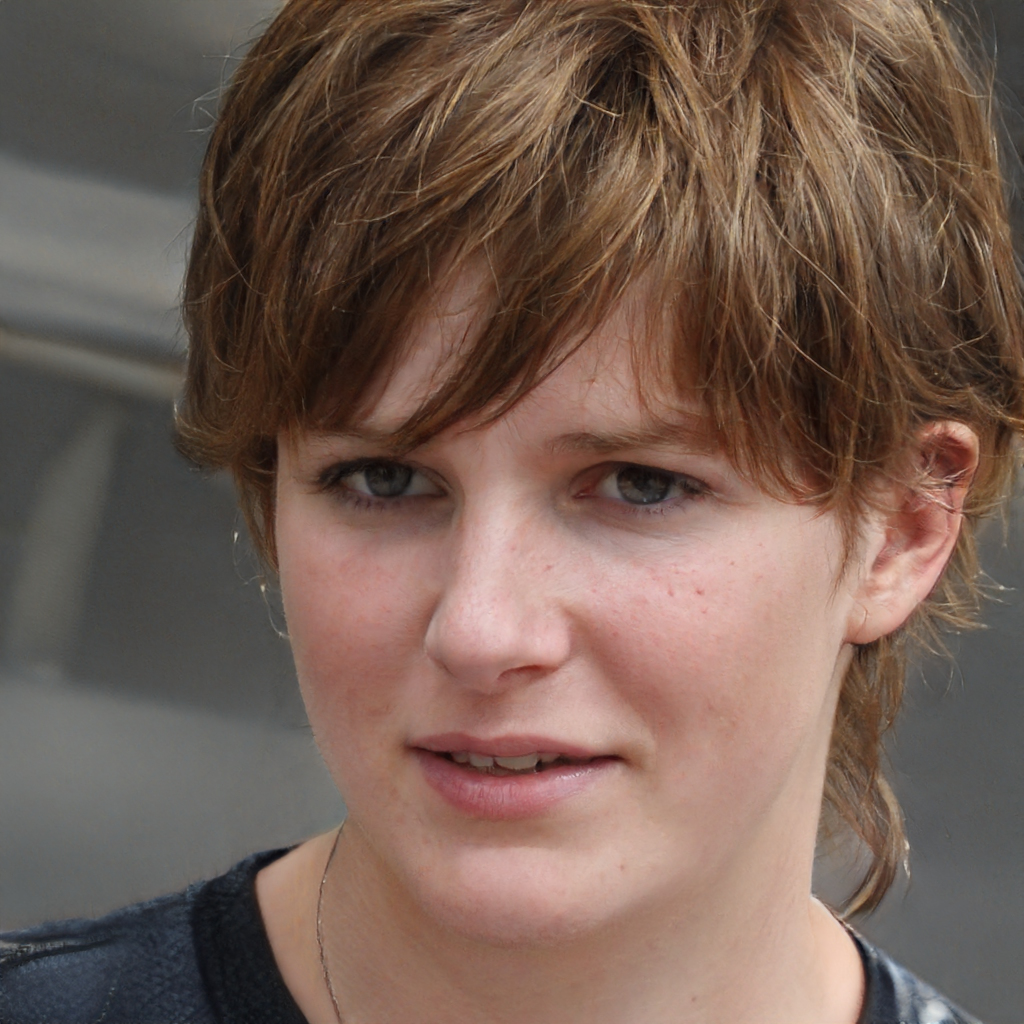
Portrait style: Real Portrait